André Tosel

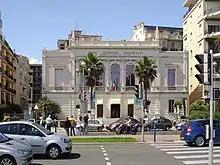
The University of Nice Sophia Antipolis, where Tosel was vice president from 1992 to 1998

Tosel was the author of many books about Marxism and Marxist theorists. He wrote about Karl Marx and Friedrich Engels, but also Baruch Spinoza, Antonio Gramsci and Hegel, Immanuel Kant, and György Lukács. He was a contributor to "Actuel Marx" and "La Pensée". He was a member of the Société française de philosophie.